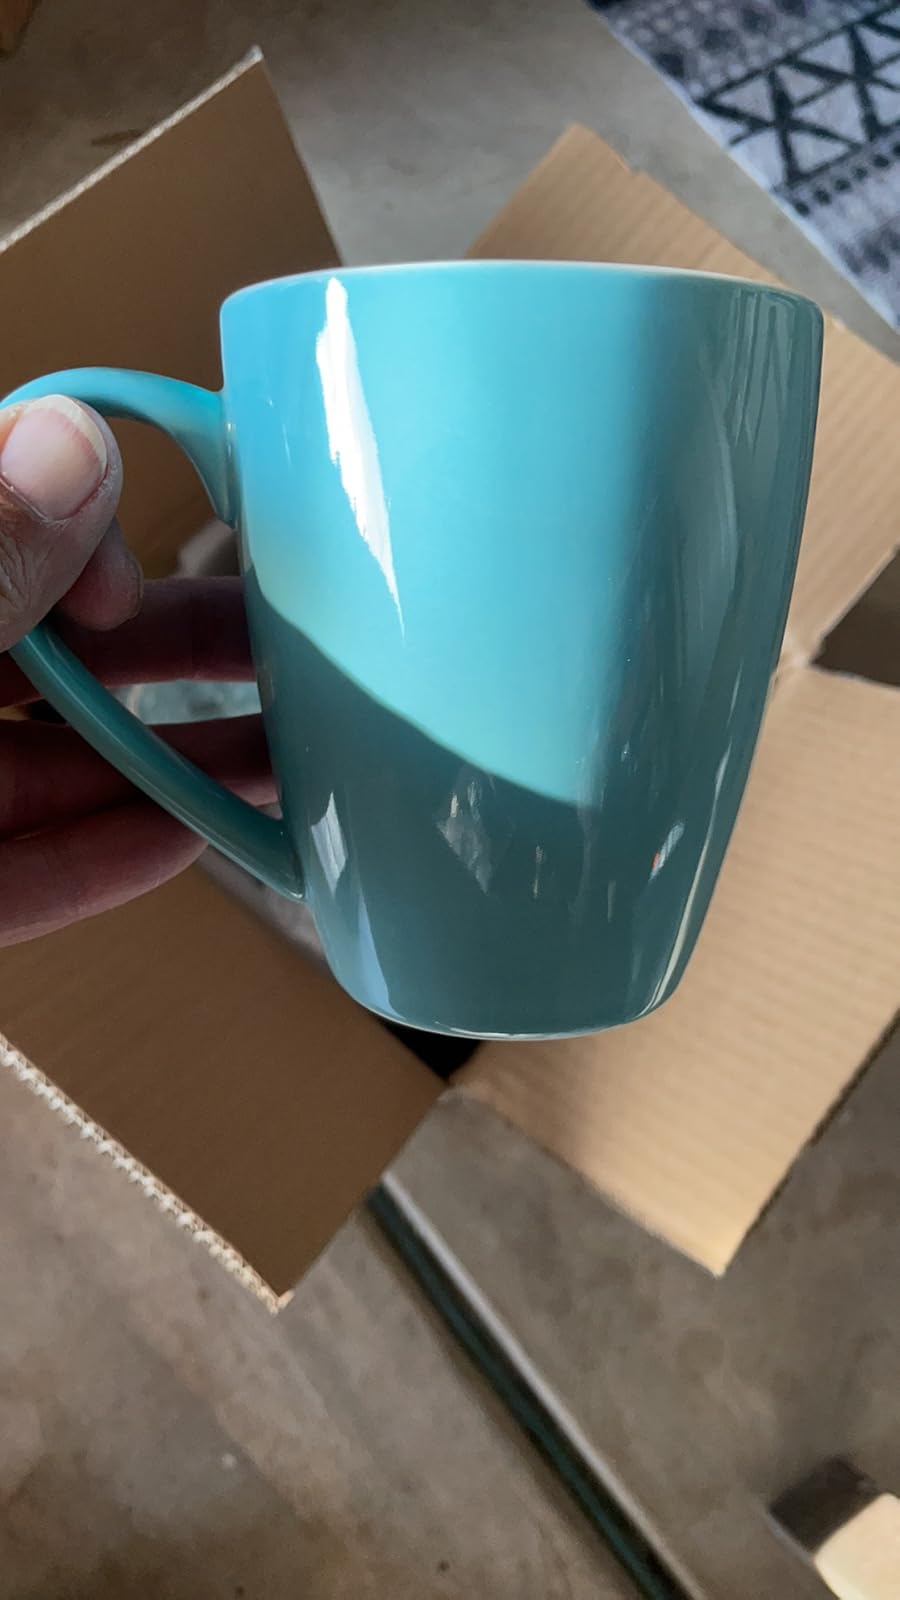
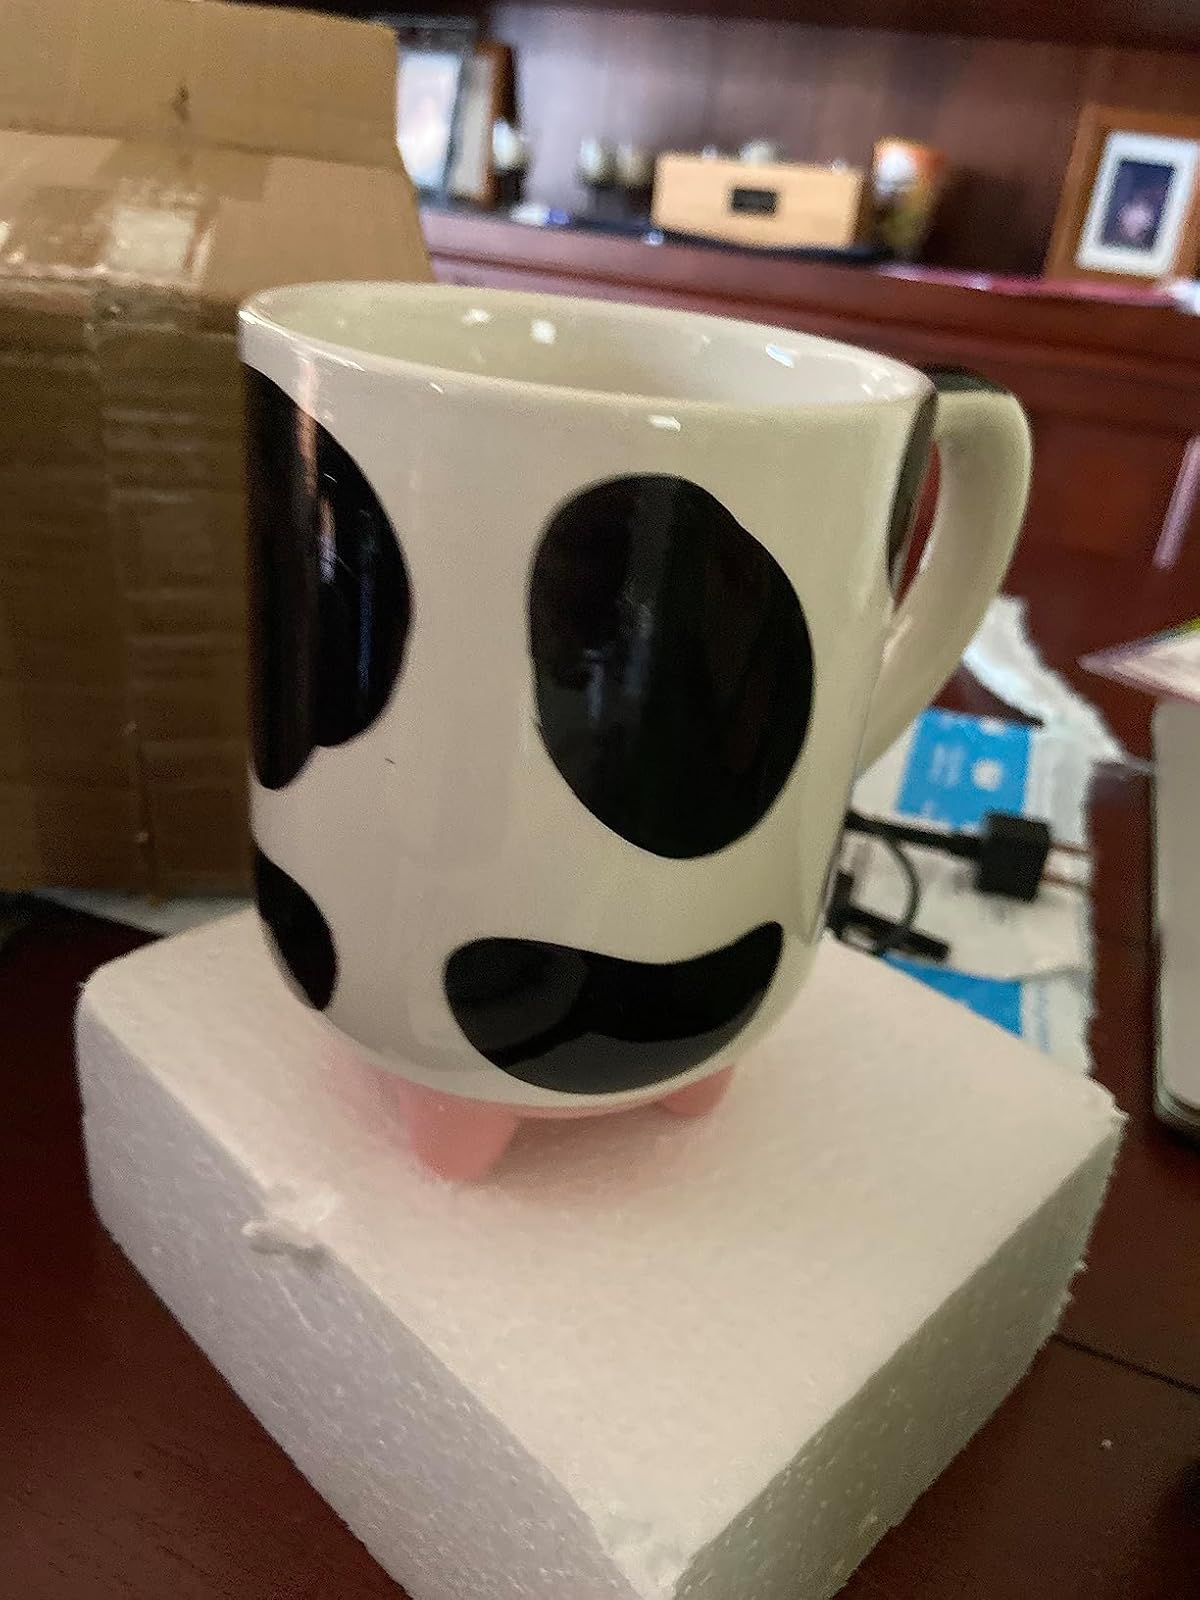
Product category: items_mug
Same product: no